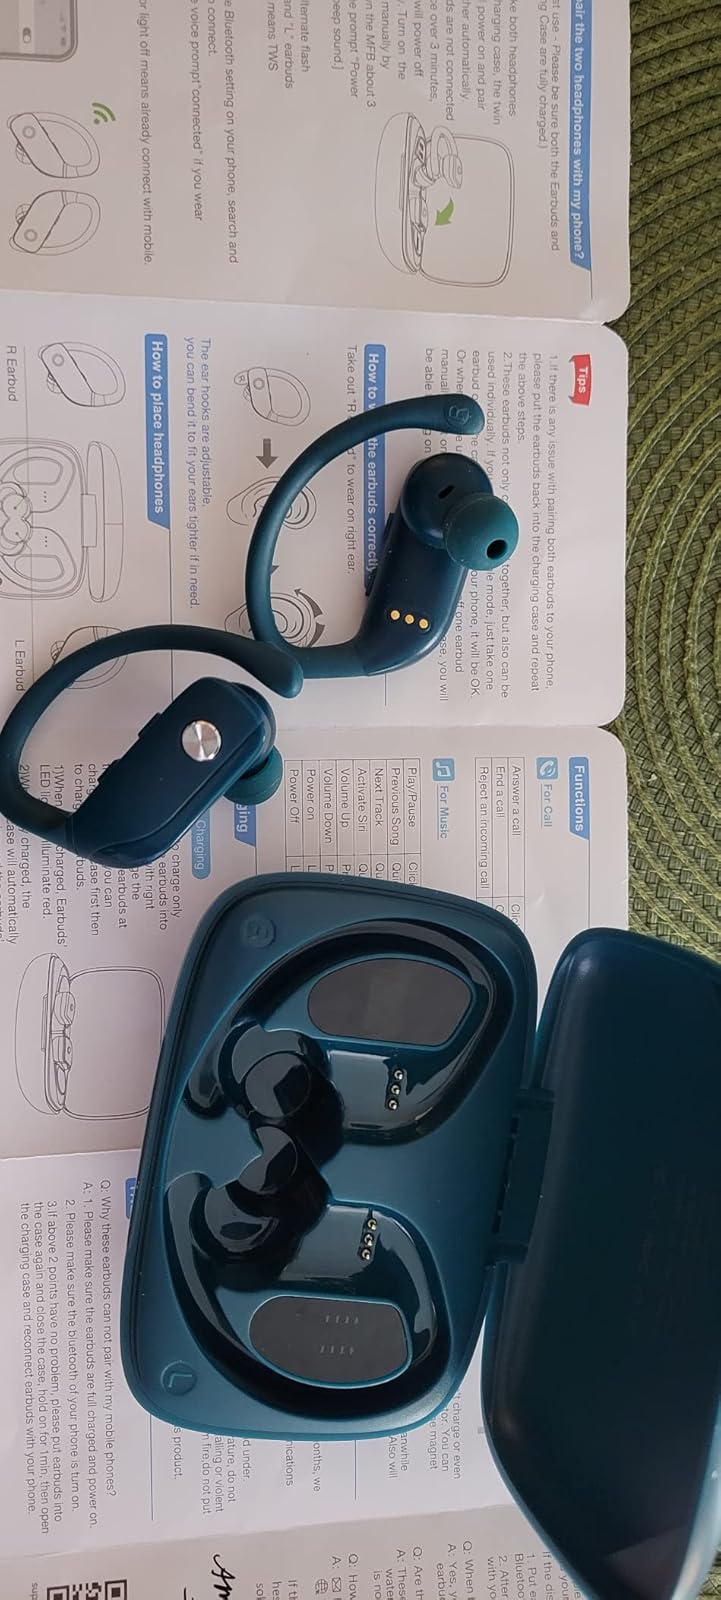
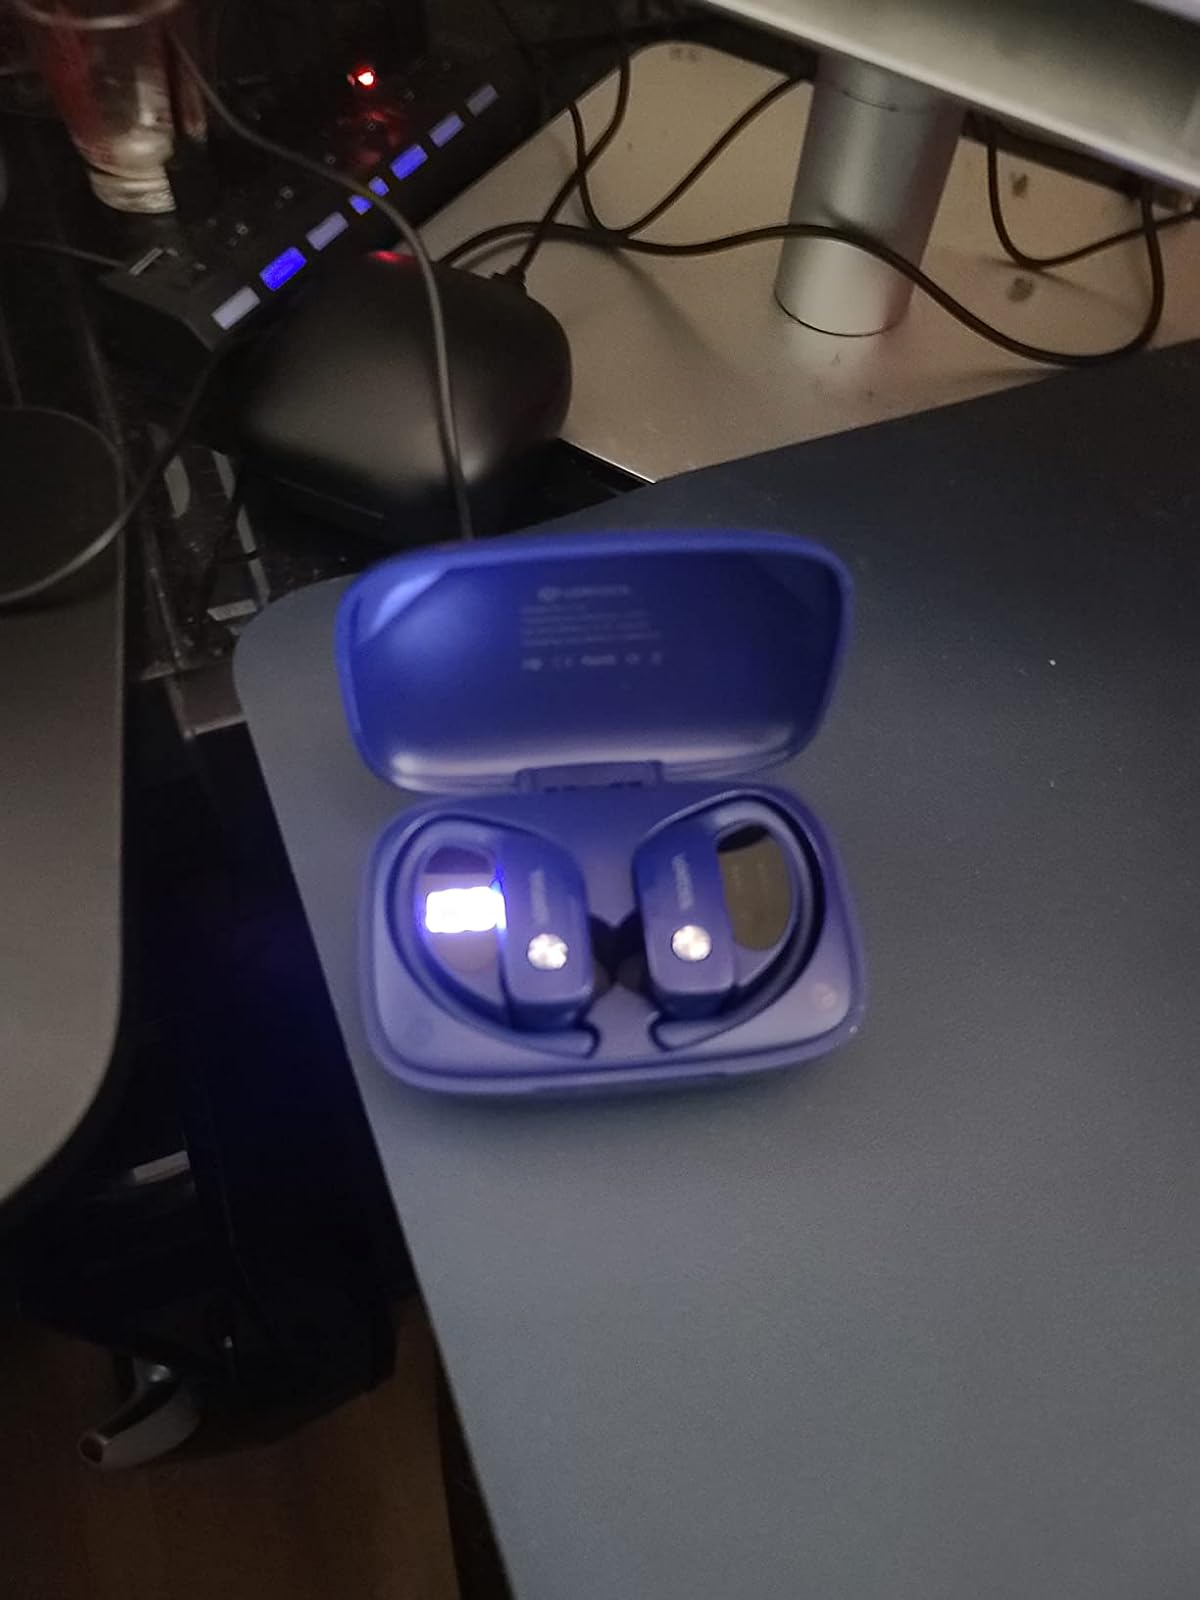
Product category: earbuds
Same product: no